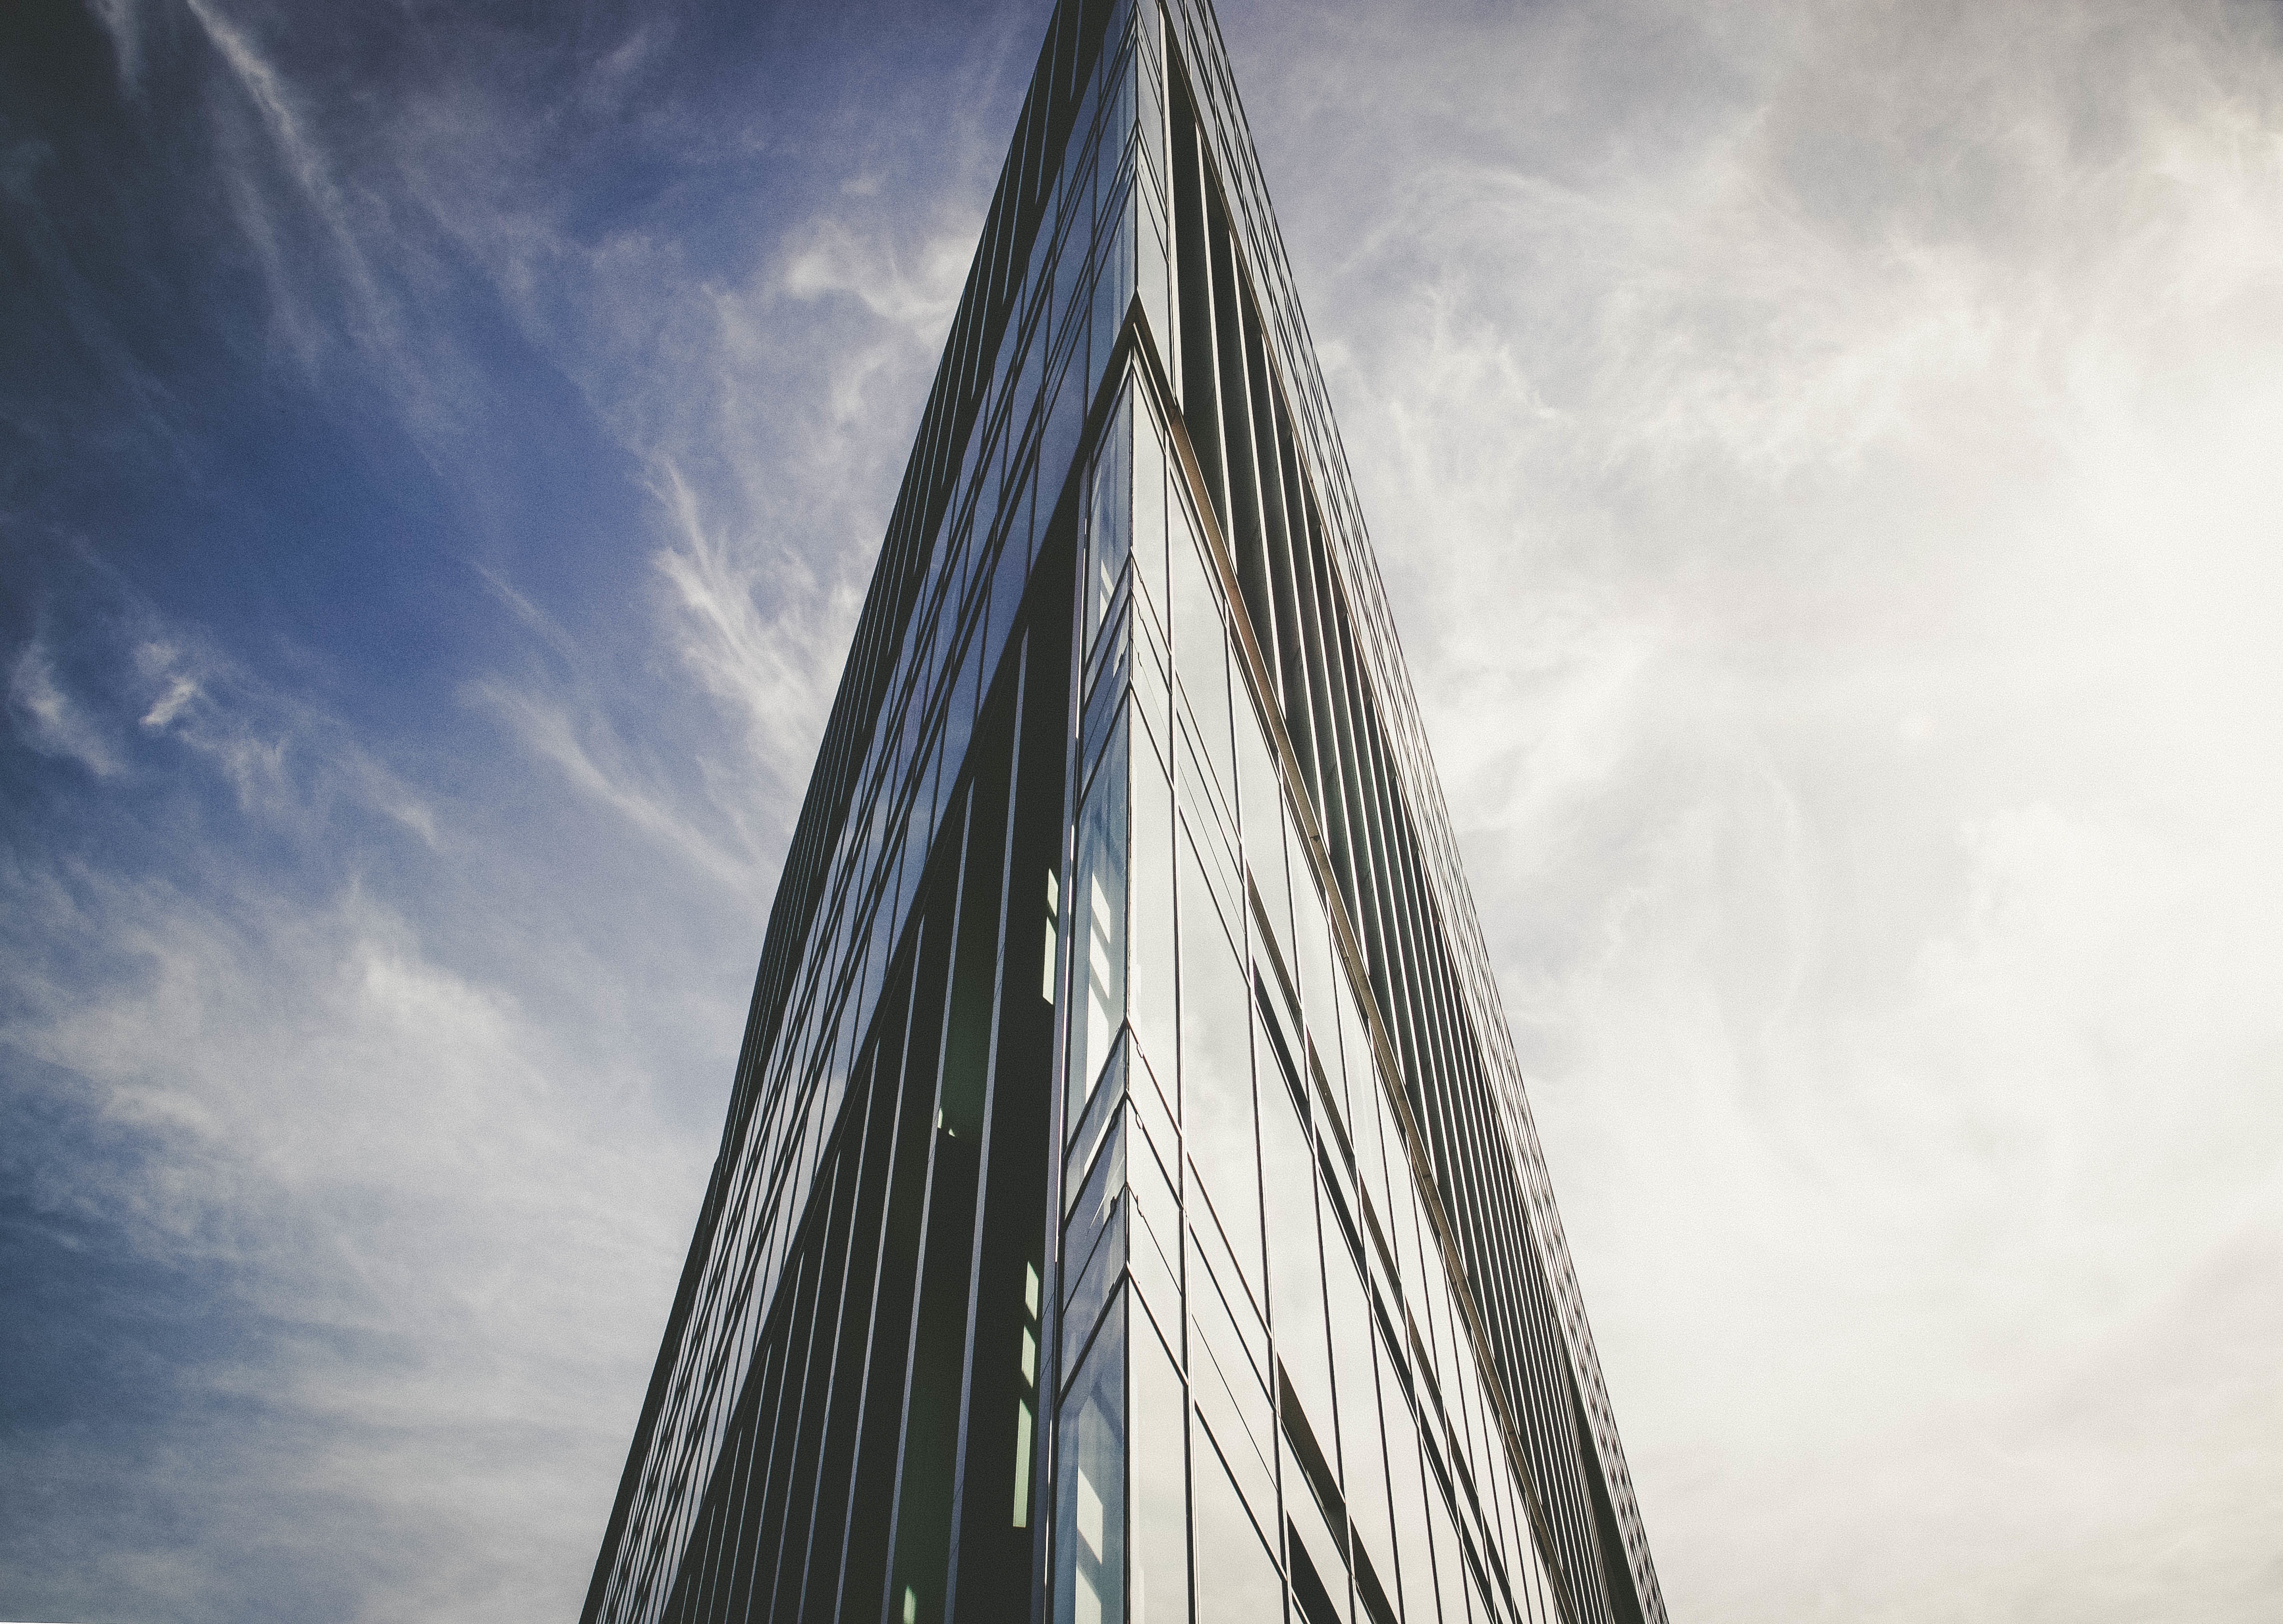
cloud, architecture, sky, bridge, skyscraper, cityscape, line, tower, mast, landmark, tower block, cable stayed bridge